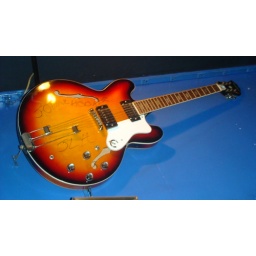
guitar signed by john Lee Hooker on the wall at Buddy Guy's Legends